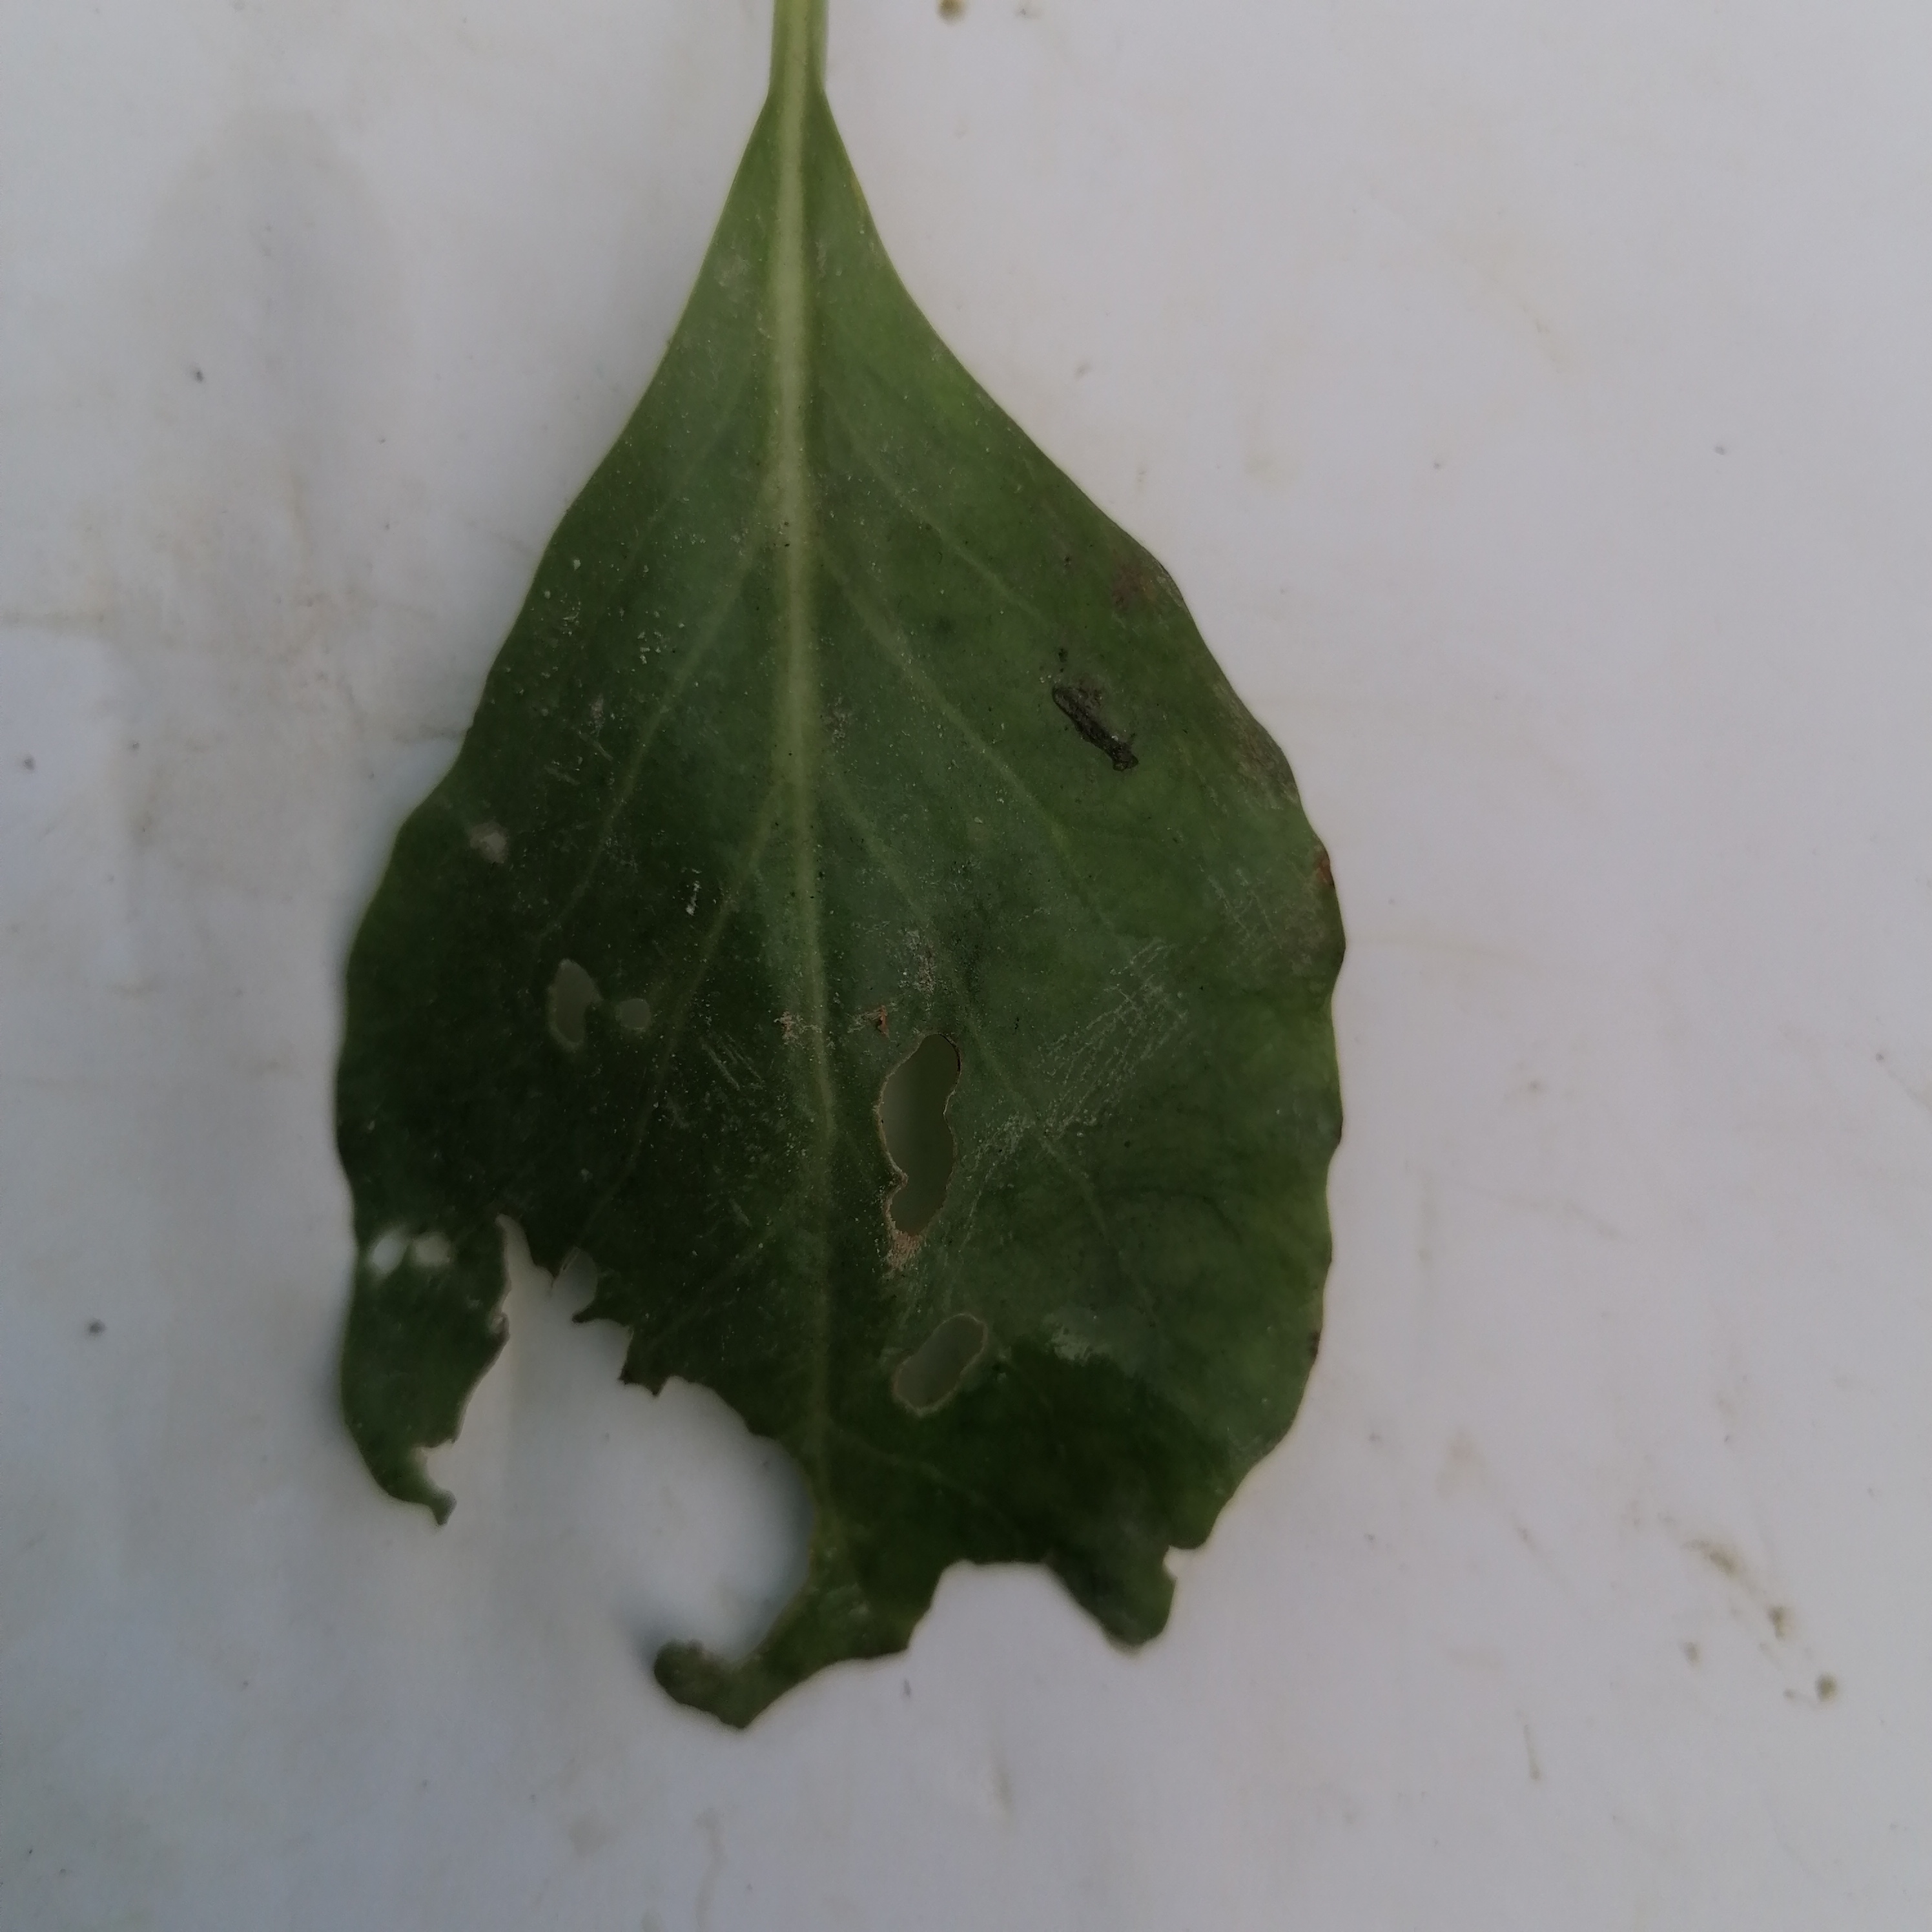
Label: Insect Hole